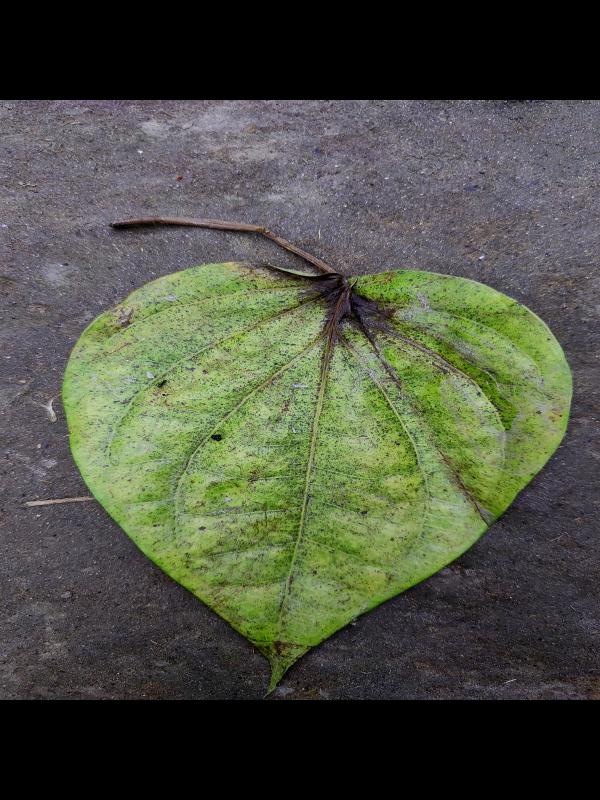
Label: Dried_Leaf